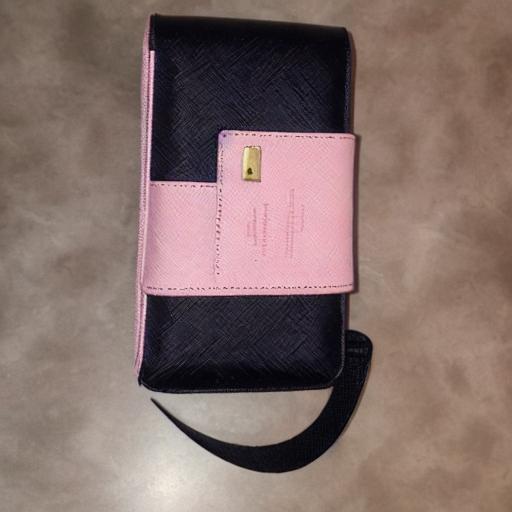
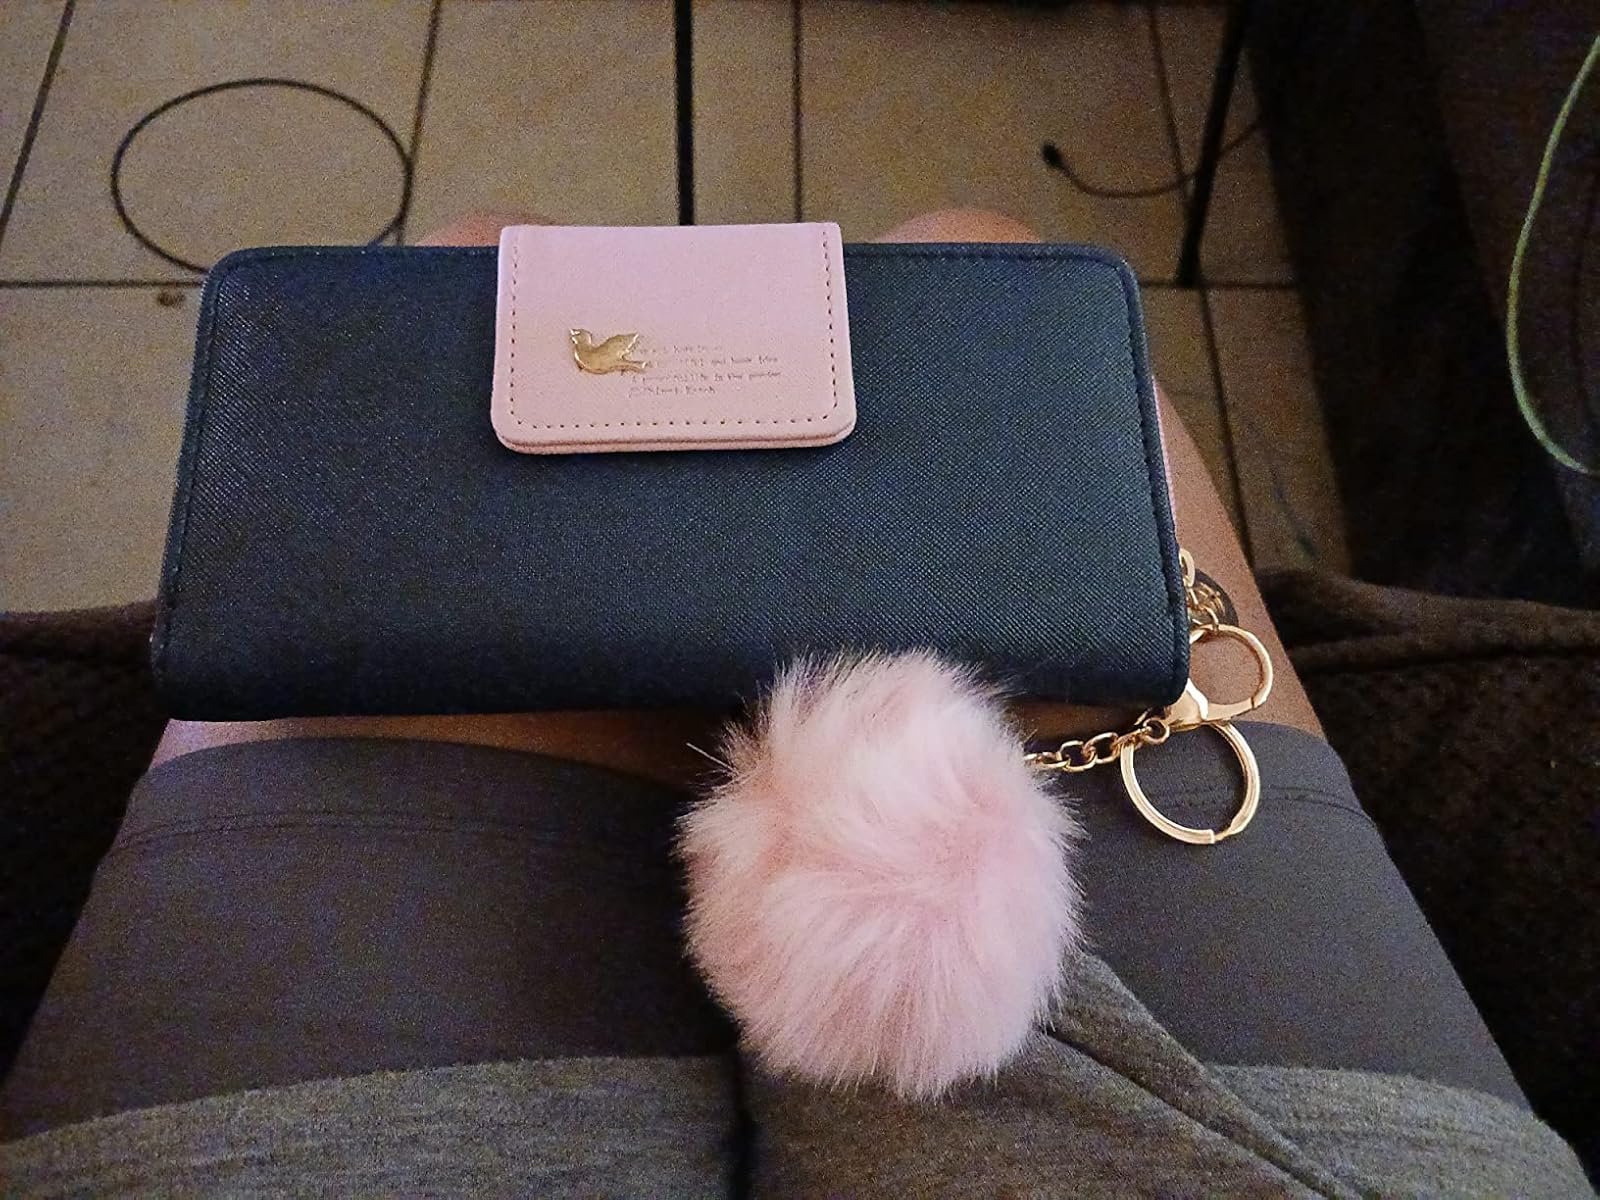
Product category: accessories_handbag
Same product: no